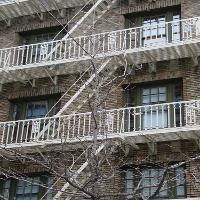
Weather: cloudy or overcast